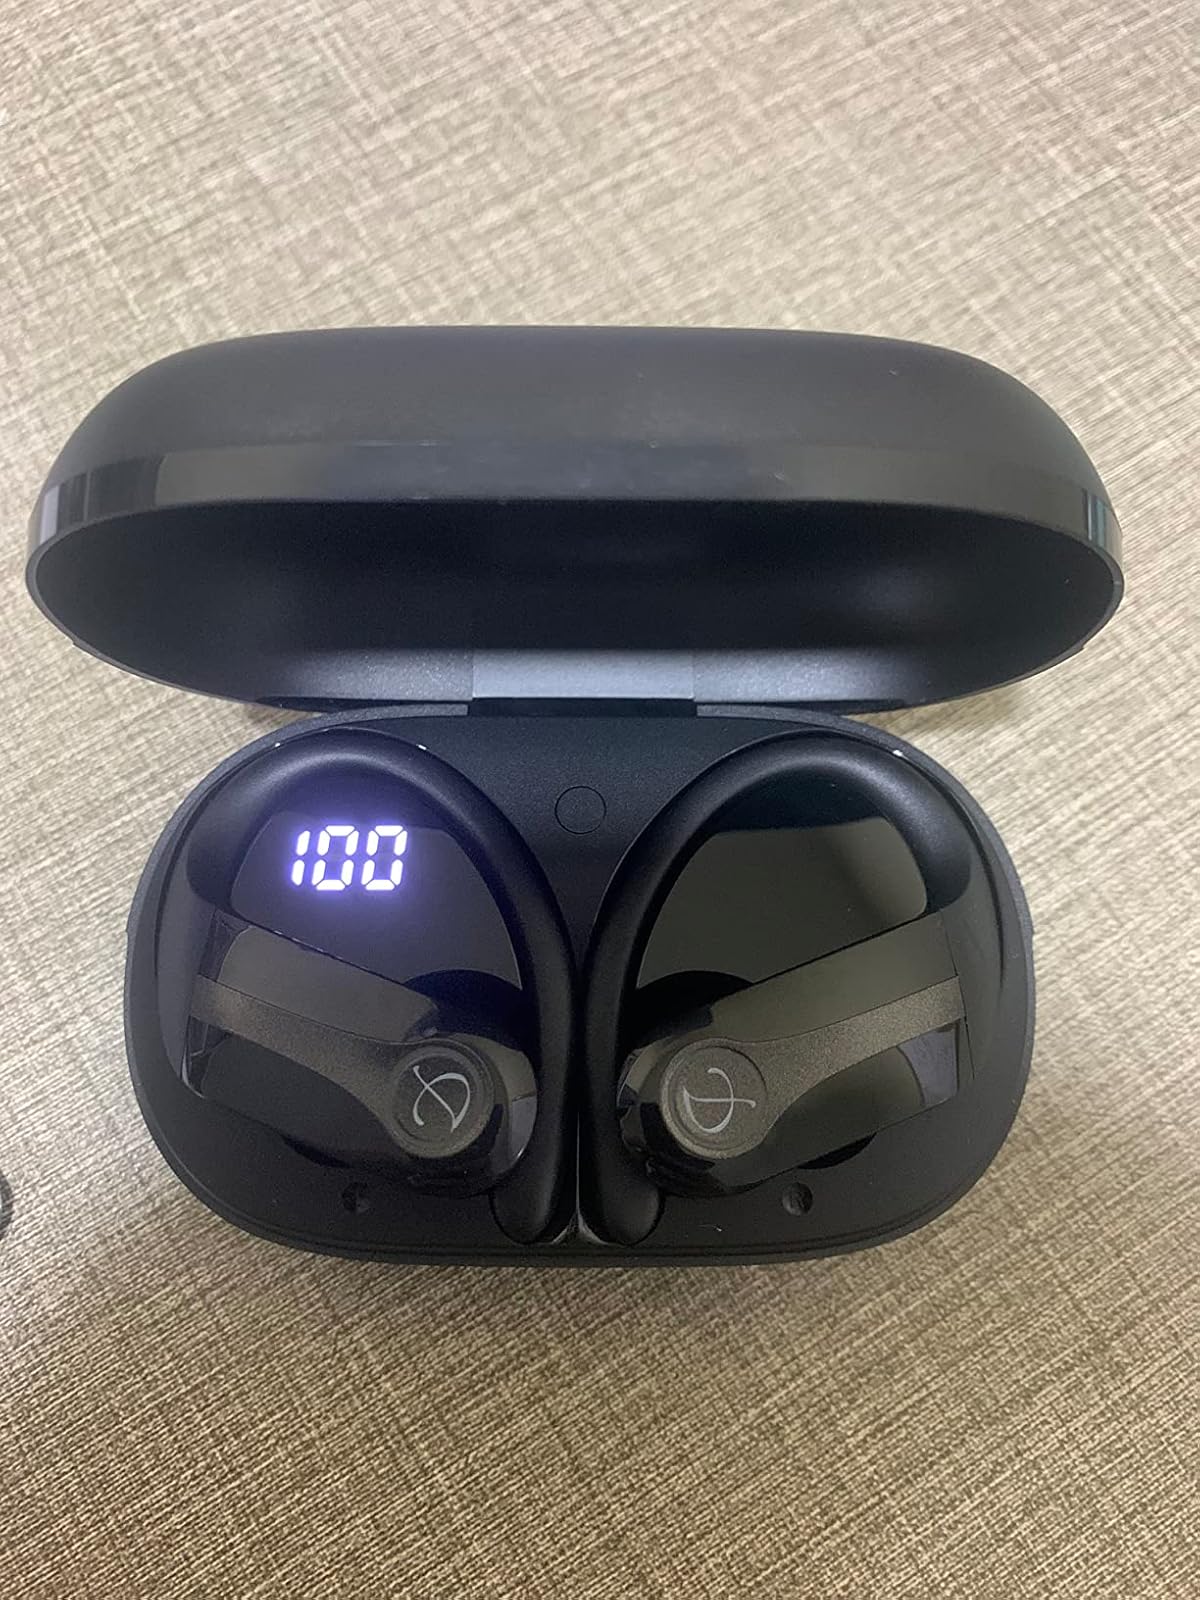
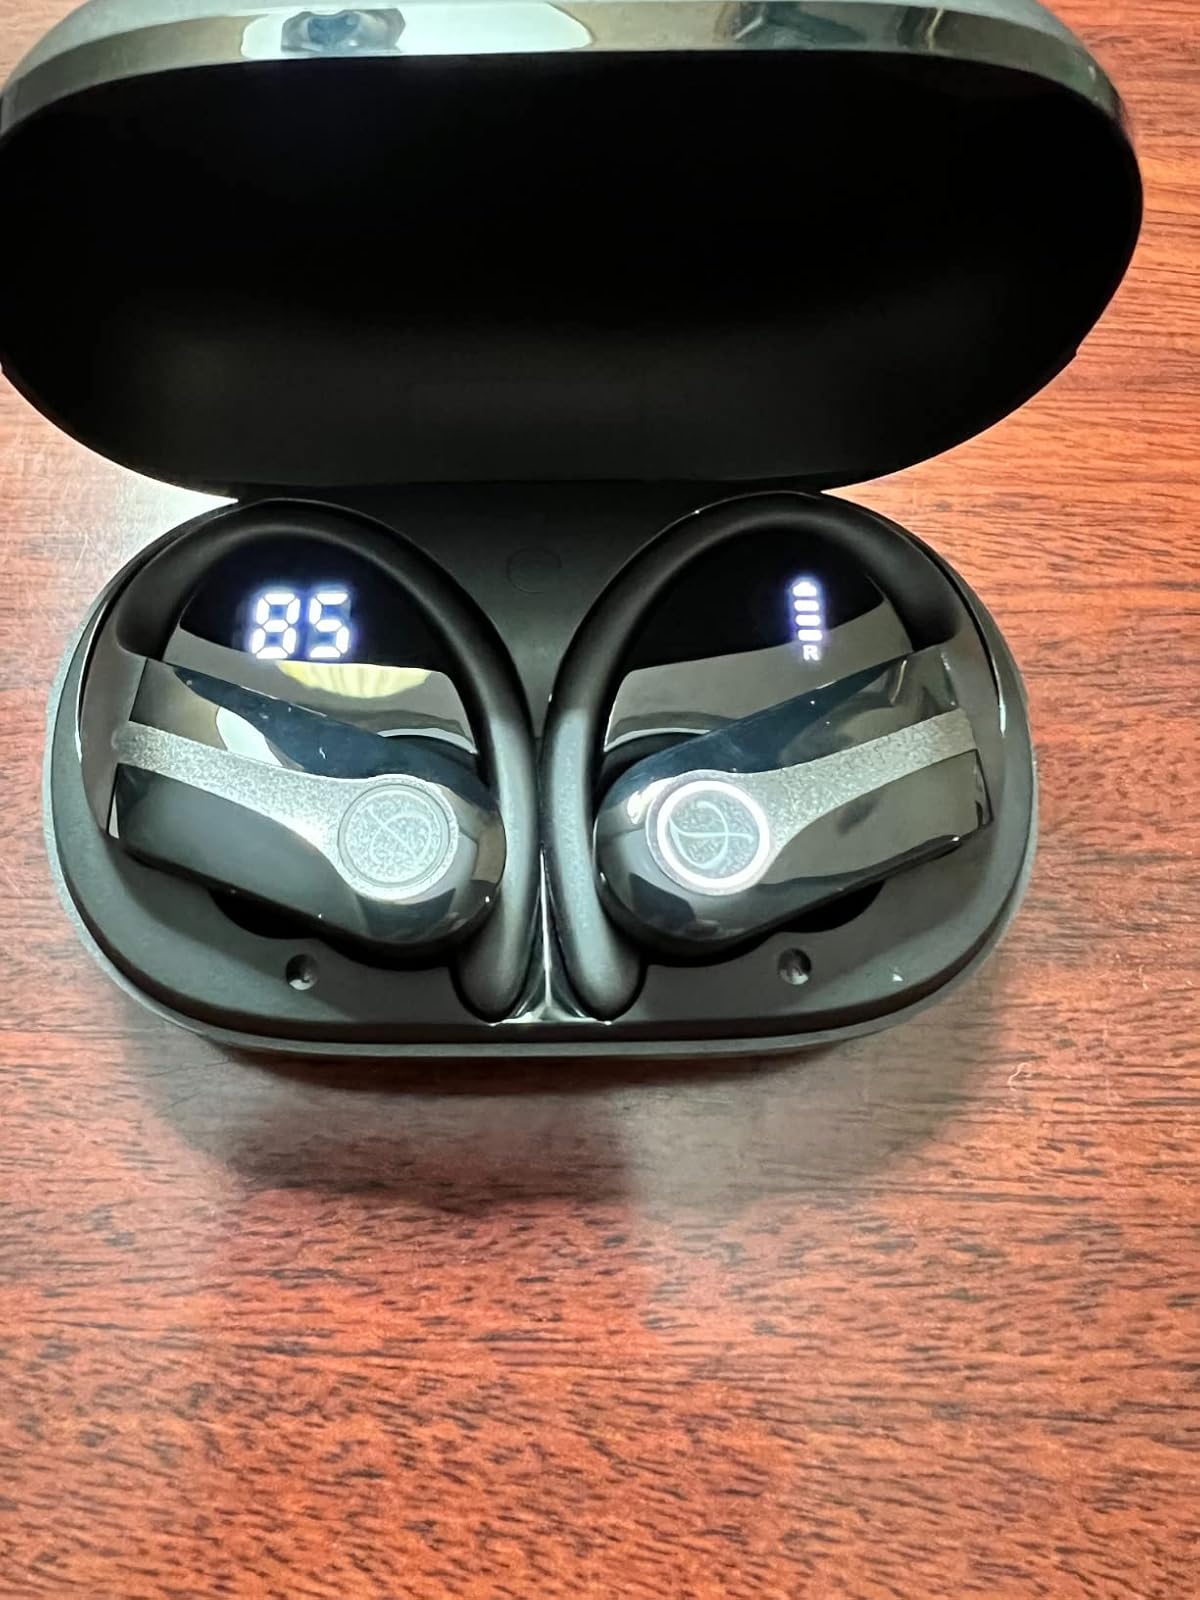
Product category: earbuds
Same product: yes